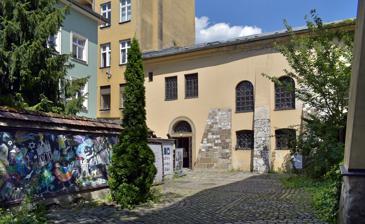
Building: Wolf Popper Synagogue
Country: Poland
Year built: 1620
Former synagogue, now cultural center, in Kraków, Poland Wolf Popper Synagogue Polish : Synagoga Poppera (Bociana) The former synagogue, now cultural center, in 2020 Religion Affiliation Judaism (former) Rite Nusach Ashkenaz Ecclesiastical or organisational status Synagogue (1625–1965) Cultural center (since 1965) Status Inactive (as a synagogue) ; Repurposed Location Location 16 Szeroka Street, Kazimierz , Kraków , Lesser Poland Voivodeship Country Poland Location of the former synagogue in Lesser Poland Voivodeship Geographic coordinates 50°03′09″N 19°56′55″E / 50.05250°N 19.94861°E / 50.05250; 19.94861 Architecture Type Synagogue architecture Style Baroque Founder Wolf Popper Completed 1620 Materials Stone The Wolf Popper Synagogue ( Polish : Synagoga Poppera (Bociana) ) is a former Jewish congregation and synagogue , that is located at 16 Szeroka Street, Kazimierz , in Kraków , in the Lesser Poland Voivodeship of Poland . Founded by the eponymous Wolf Popper and completed in 1620, the synagogue served as a house of prayer until it went into decline after the passing of its founder and chief benefactor. The former Popper Synagogue serves as bookshop and also as an art gallery in the women's area upstairs. Architecture The Wolf Popper Synagogue  was one of the most splendid Jewish houses of prayer in the old Jewish quarter of Kazimierz . Its entrance was once adorned with openwork doors depicting four animals: an eagle, a leopard, a lion, and a buck deer, which symbolize the main traits of a devout man. The synagogue featured porches, annexes, Aron Kodesh , rich furniture. and decorations. History Wolf Popper, nicknamed "The Stork" for having been able to stand on one leg when lost in deep thought, founded the synagogue in 1620. He financed its construction towards the end of his life. Popper made his fortune in large-scale international trade in cloth and saltpetre (main ingredient in the making of gunpowder), and eventually became Kazimierz's richest banker with a fortune reaching 200,000 zloty , making him one of the richest men in Europe. The Popper family lost much of its wealth following Wolf Popper's death in main part due to historical wars, local epidemics, fires, and costly tributes of allegiance. The once-grand synagogue never again enjoyed the wealth of its original sponsor, who was the only person that could prevent its slow but unrelenting decline. The rich interior was destroyed by the Nazis during World War II . Its Arabesque doors were moved to the Wolfson Museum in Jerusalem . In 1965, the Jewish Council handed over the building to the communist authorities. In the ensuing renovation, most traces of its previous religious role were erased and the Old Town Youth Cultural Centre (YCC) was established in its place. At present, the Centre is a vibrant and busy place with long-running programs, educational activities, art studio, and classes in Jewish dance. The YCC Study Workshop on Jewish History and Culture, is an initiative that began in 1995 as the first of its kind in Poland. Art classes are designed to widen the students' knowledge of symbolism and artistic motifs in Jewish art. An annual competition in art and photography is being held there as well as lectures on Jewish Kazimierz, the Holocaust, and a series of film showings. Notable members Edward Mosberg and family Gallery Inner courtyard with exit to Szeroka Street Interior Interior with gallery See also Judaism portal Poland portal Chronology of Jewish Polish history Culture of Kraków History of the Jews in Poland List of active synagogues in Poland Synagogues of Kraków References